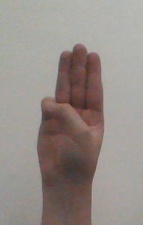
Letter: thaa